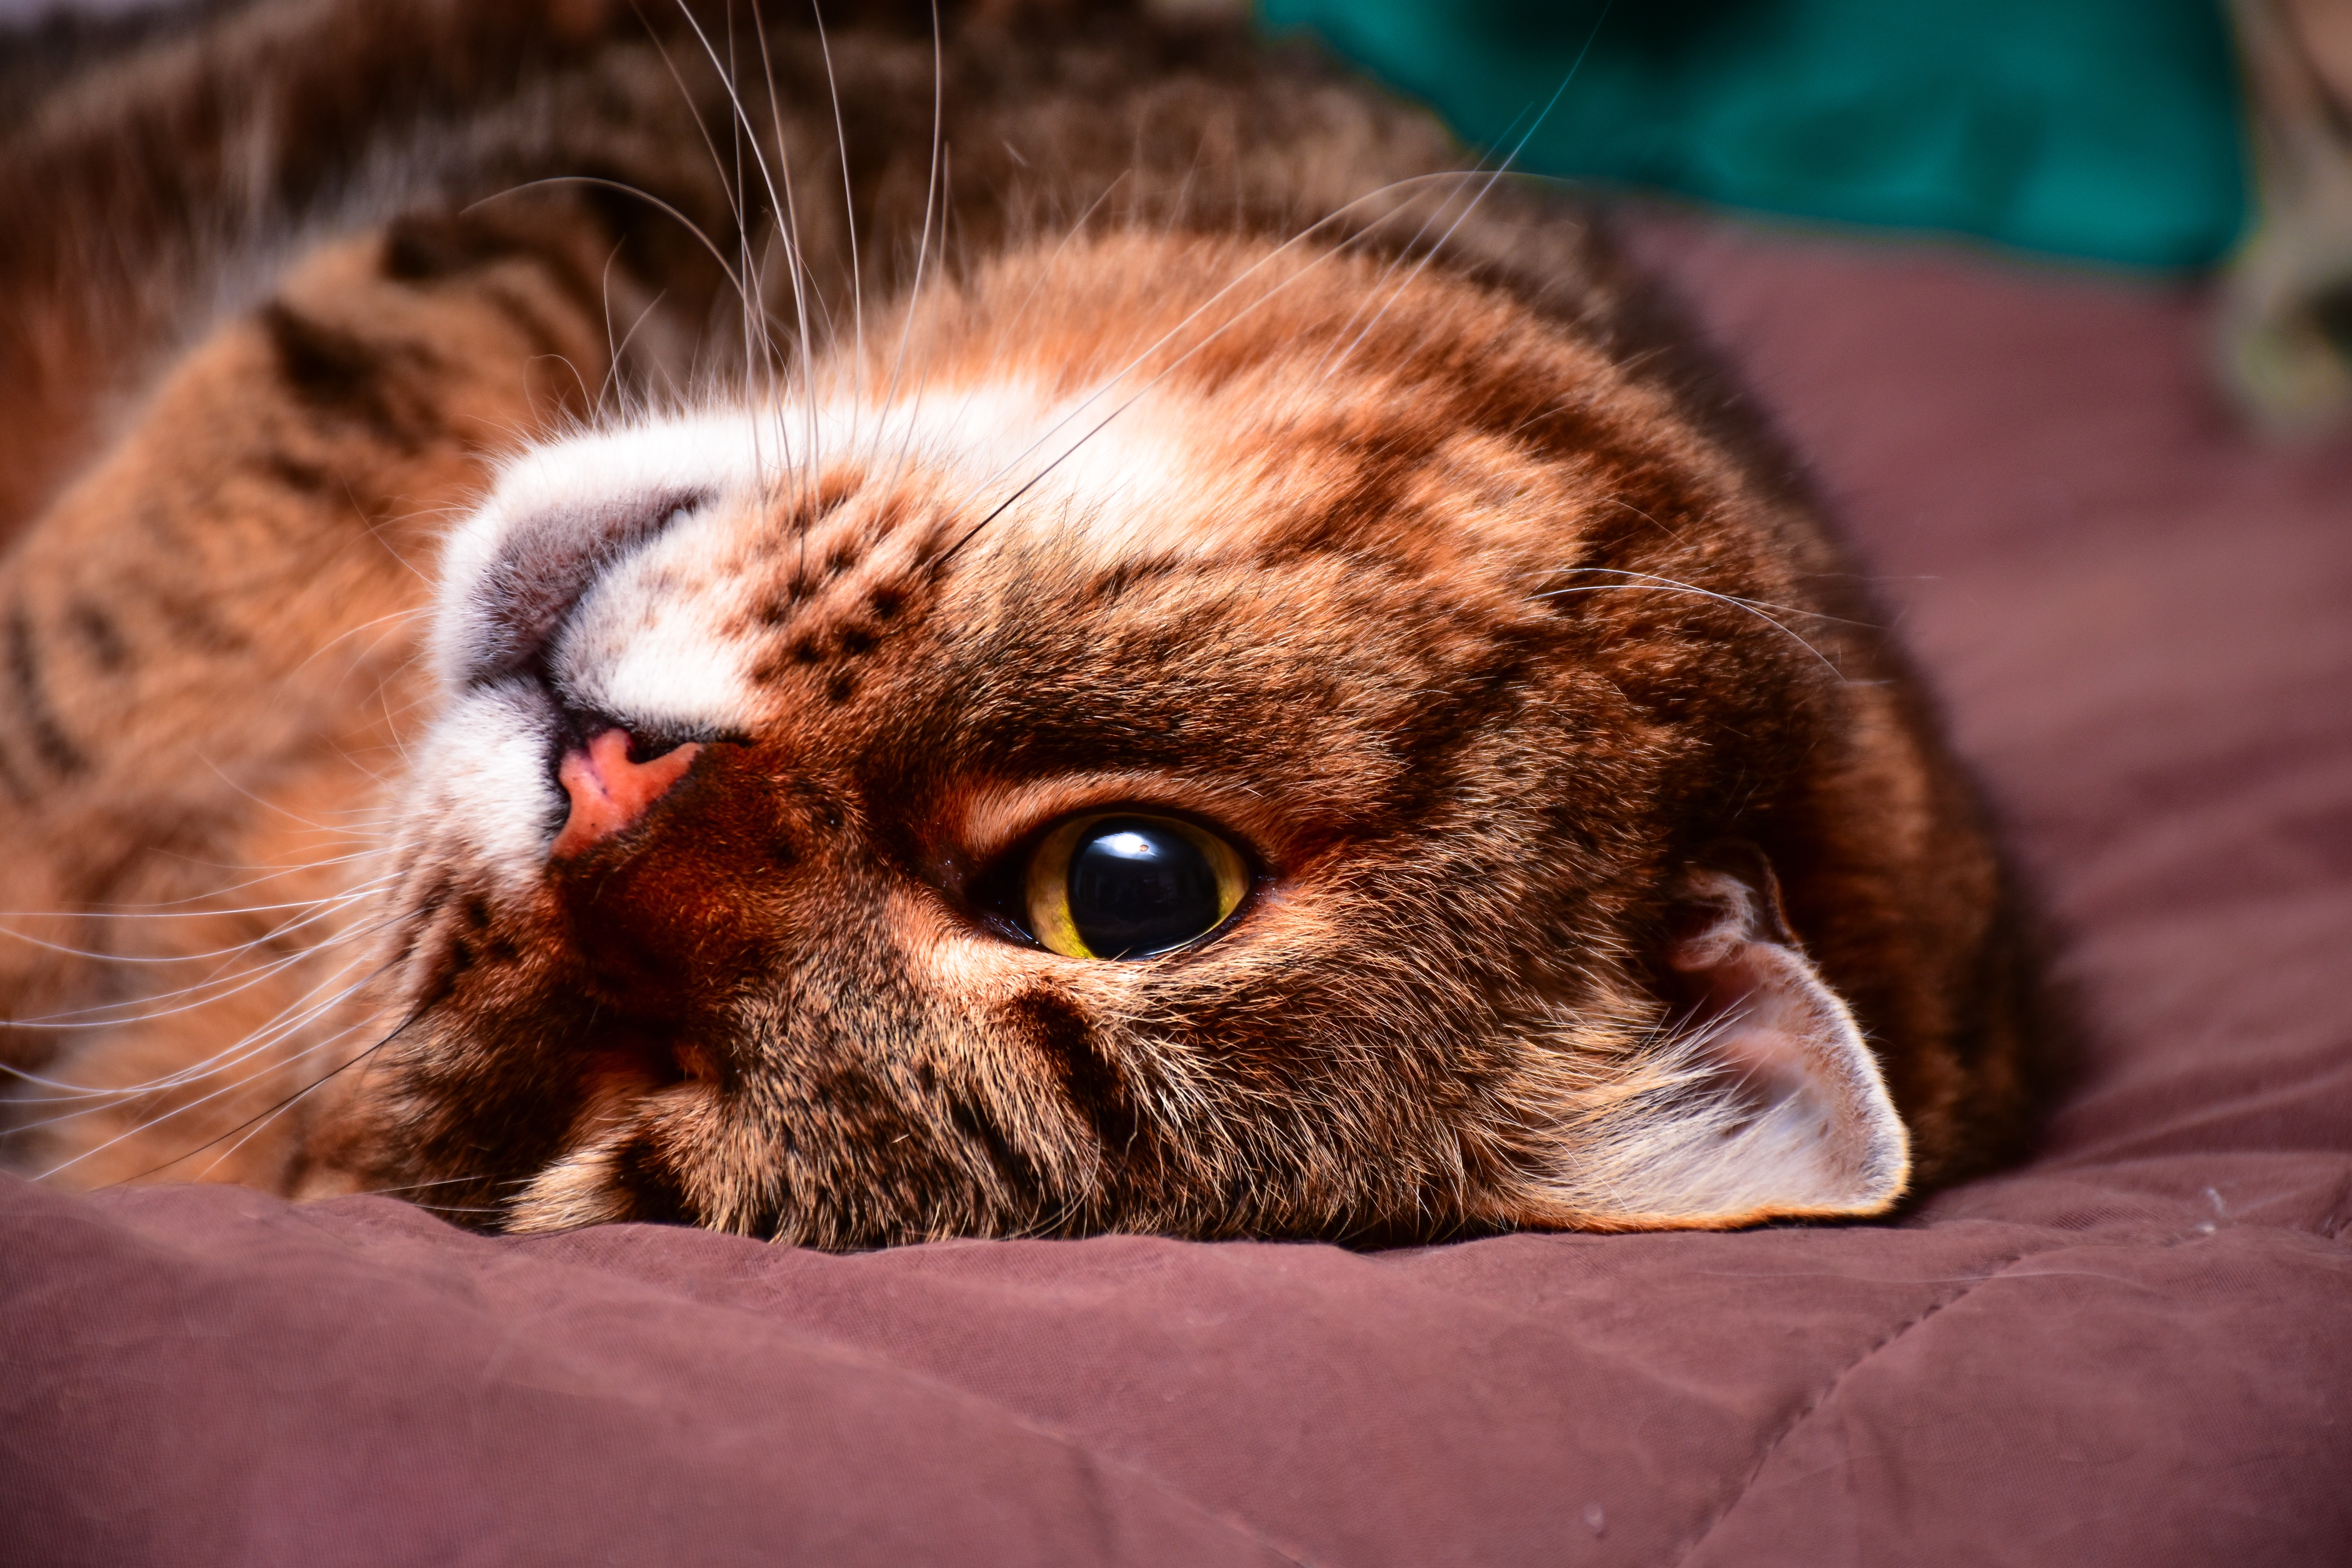
nature, hair, puppy, animal, pet, kitten, cat, feline, mammal, fauna, close up, cats, nose, whiskers, sleep, snout, eye, animals, vertebrate, beauty, felines, domestic cat, tabby cat, muzzle cat, mici, small to medium sized cats, cat like mammal